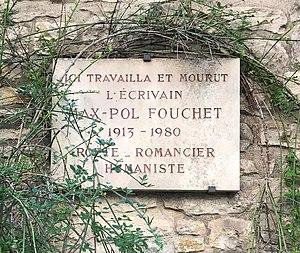
Image de Vézelay en août 2017.
Max-Pol Fouchet, né le 1ᵉʳ mai 1913 à Saint-Vaast-la-Hougue et mort le 22 août 1980 à Avallon, est un poète, écrivain, critique d'art et homme de télévision français.